George Mallaby (public servant)

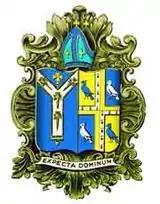
Arms of St Bees, where Mallaby was headmaster

After a year of teaching at Clifton College, Mallaby became a master at St Edward's School, Oxford, in 1924. In 1926, health problems took him to South Africa, where he taught at the Diocesan College, Rondebosch. In 1927 he returned to St Edward's, where he became a housemaster in 1931. On 22 September 1933 was commissioned as a Second Lieutenant of the school's Officer Training Corps, resigning his commission on 7 March 1936. He was an exceptional schoolmaster, teaching literature as well as classics, and also coached rugby football. At St Edward's one of the boys he taught was Robert Gittings, later a poet and biographer, who after Mallaby's death wrote an article on him for the "Oxford Dictionary of National Biography". From 1935 to 1938 Mallaby was headmaster of St Bees School in Cumberland, and in 1938 he took the first step towards a new career in the public service by becoming District Commissioner for the special area of west Cumberland, with the task of alleviating the problem of unemployment.